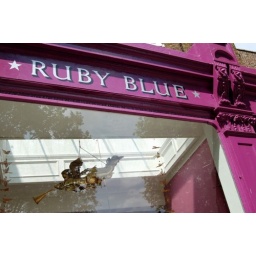
Signwriters pointed serif roman used once again. Painted in silver with black shade.